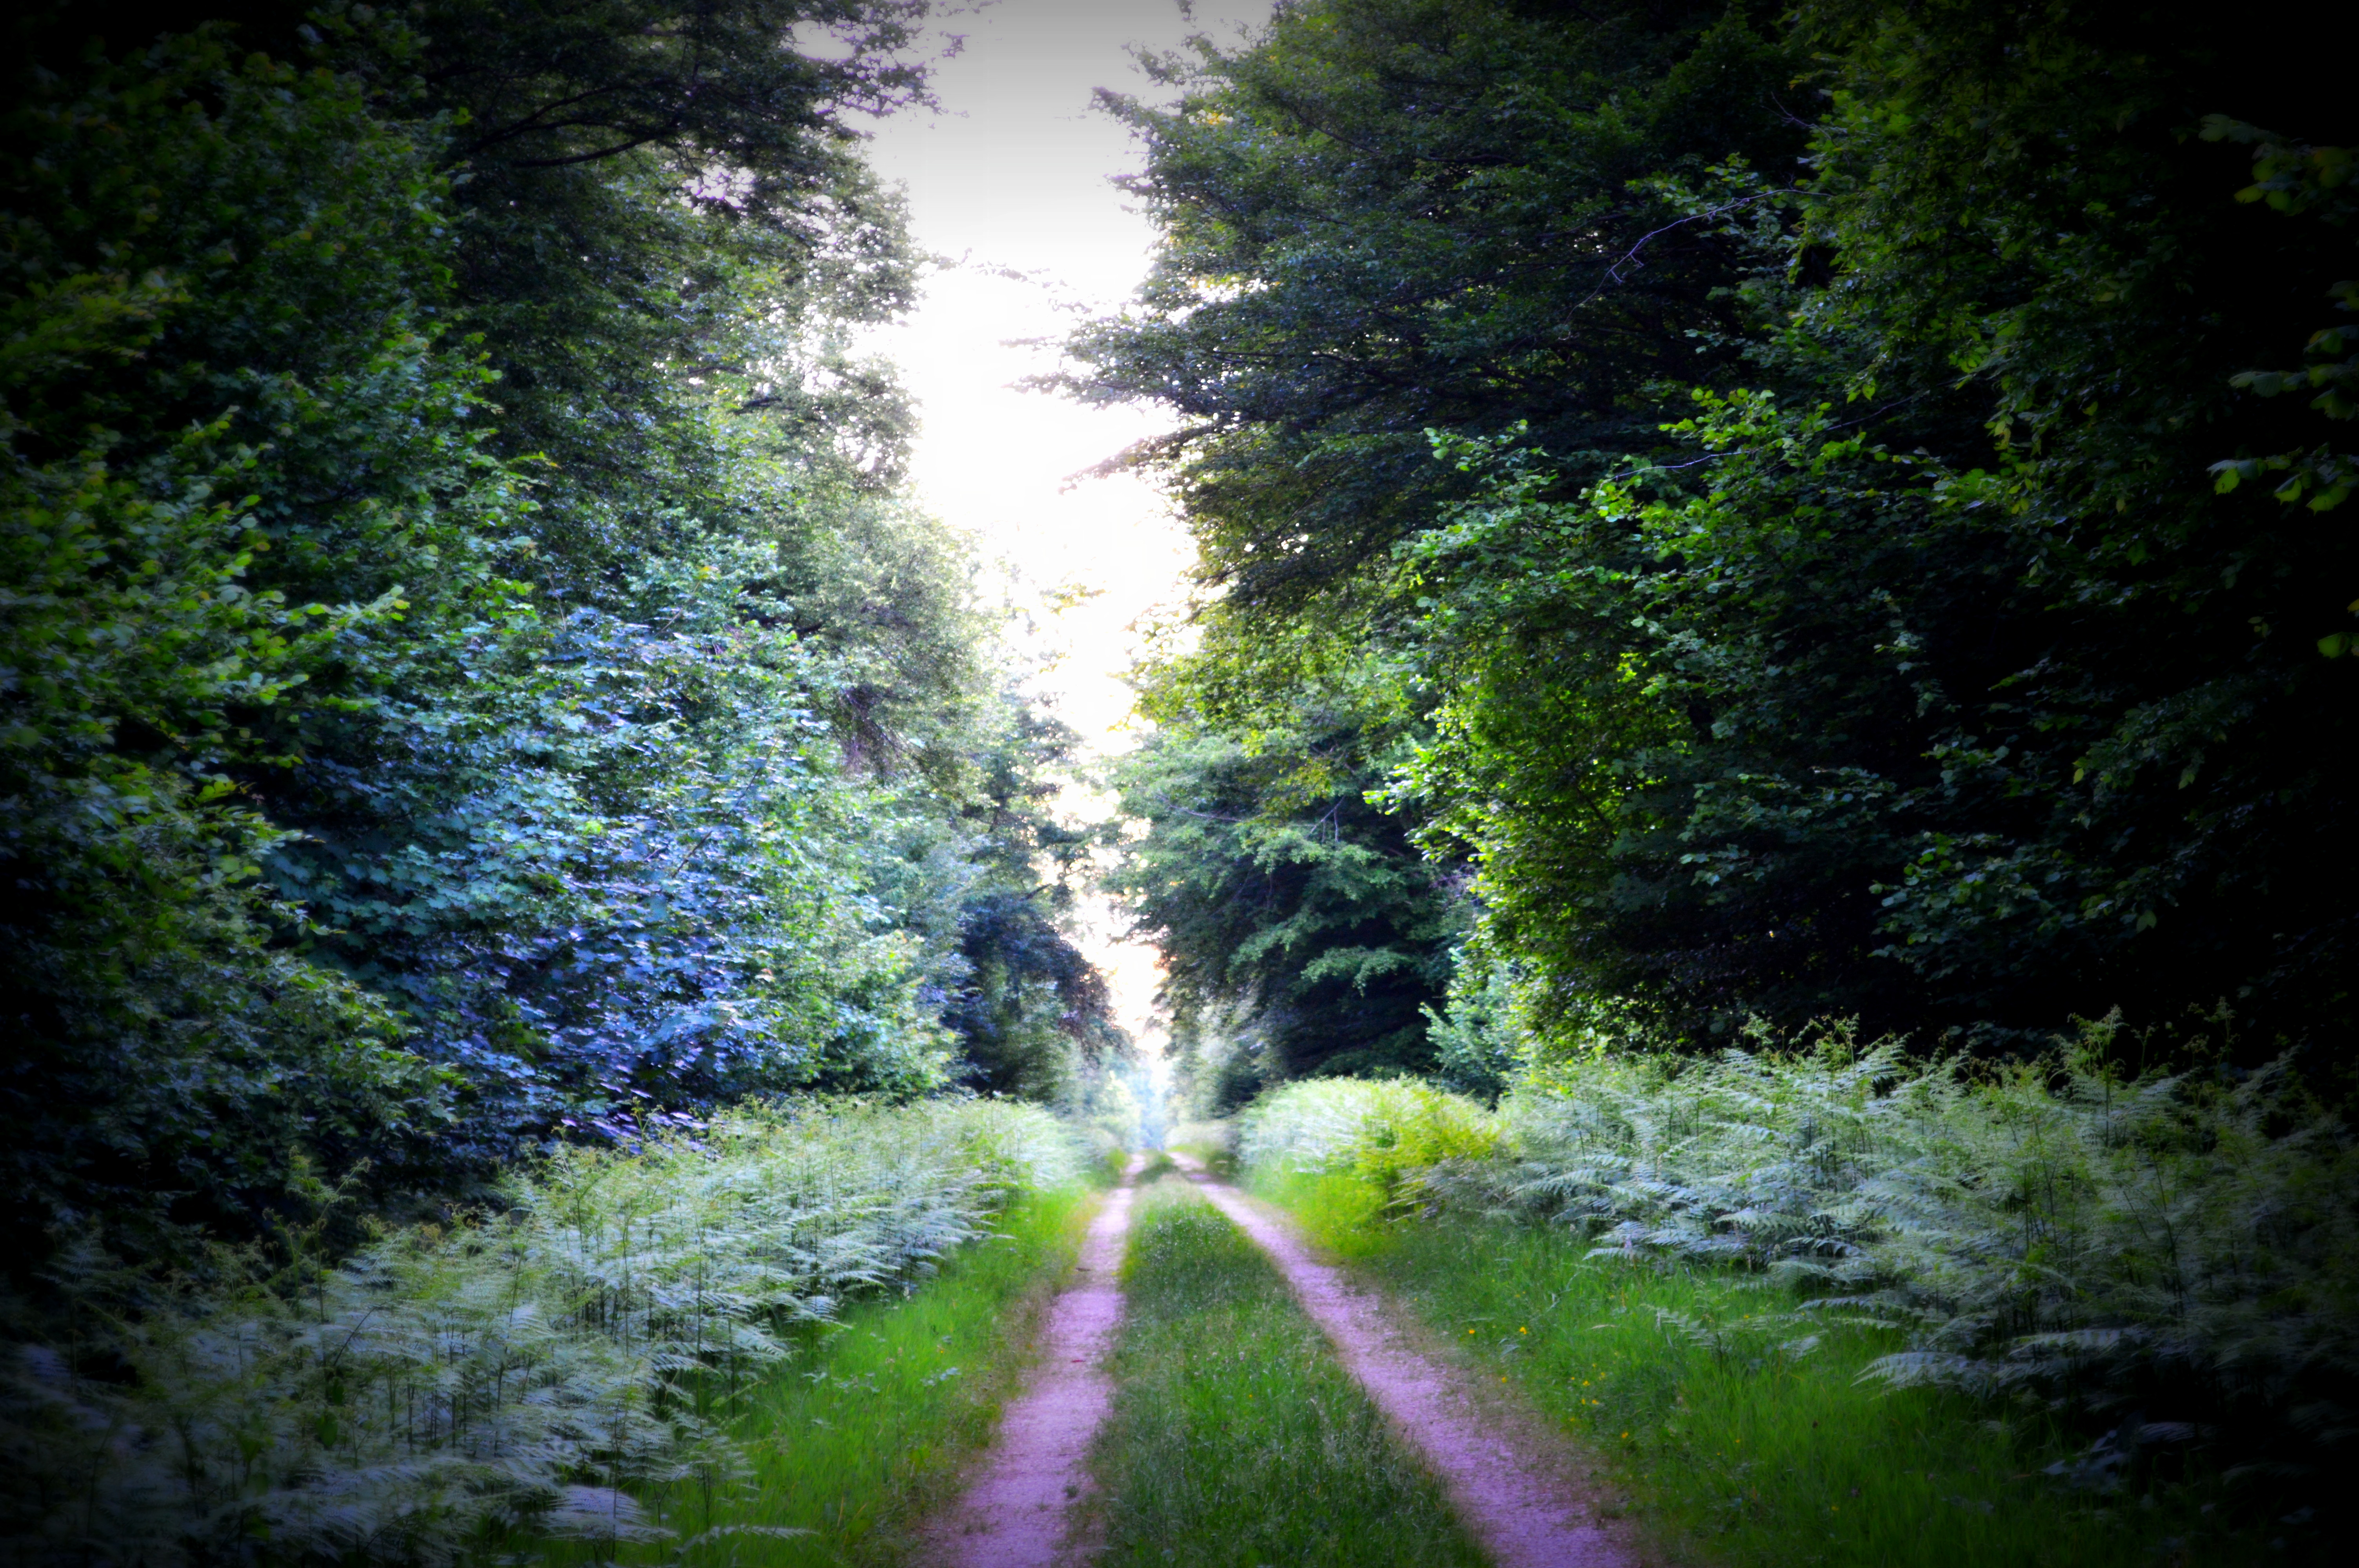
forest, woods, evening, night, plant, sky, natural landscape, road surface, branch, asphalt, tree, watercourse, atmospheric phenomenon, grass, terrestrial plant, wood, landscape, evergreen, thoroughfare, shrub, Tints and shades, waterway, meadow, road, trunk, woodland, dirt road, temperate broadleaf and mixed forest, grassland, lane, darkness, trail, jungle, spruce fir forest, grove, garden, path, shadow, plantation, old growth forest, walkway, street, tropical and subtropical coniferous forests, landscaping, valdivian temperate rain forest, alley, deciduous, temperate coniferous forest, rainforest, reflection, autumn, canal, wildflower, plant stem, field